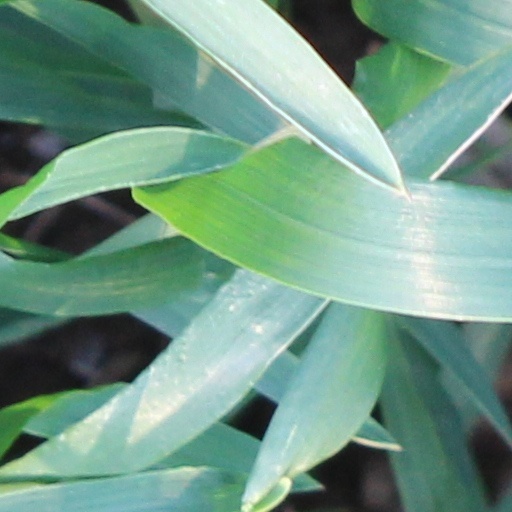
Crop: wheat